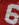
Number: 6